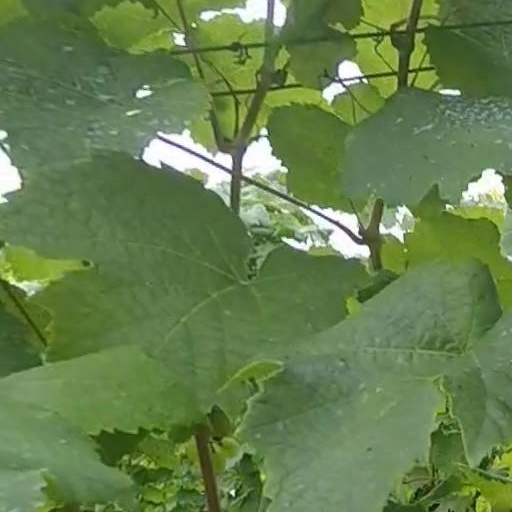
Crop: grape